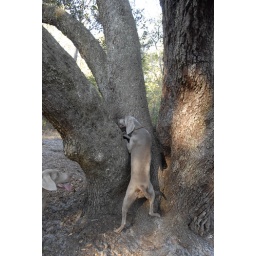
I placed a ball in the tree and both tried to get it. That's Violet trying first.